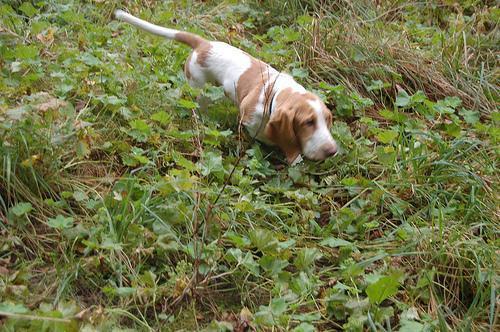
basset